Moulin de Rouvres

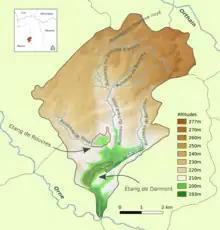
Watershed of the Rû du moulin de Darmont and the outlines of the Rouvres and Darmont ponds in 1826

The pond that fed the Rouvres mill differs from other water bodies in the Woëvre region in that, due to its porous surface and massive depths, the Étain slab was not a suitable layer for pond formation. Whereas the Woëvre plain is characterized by a high density of surface aquifers, the water in the slab seeps through cracks in the limestone layer and only appears in a few perennial emergences with inconstant flow. The permeability of the phreatic zone makes it highly sensitive to surface pollution, and the water is often unfit for consumption without prior treatment, particularly since the development of intensive agriculture, which is very important on the Pays Haut plateau to the east of the mill. Up until quite recently, water from the slab was only used to meet domestic and agricultural needs.